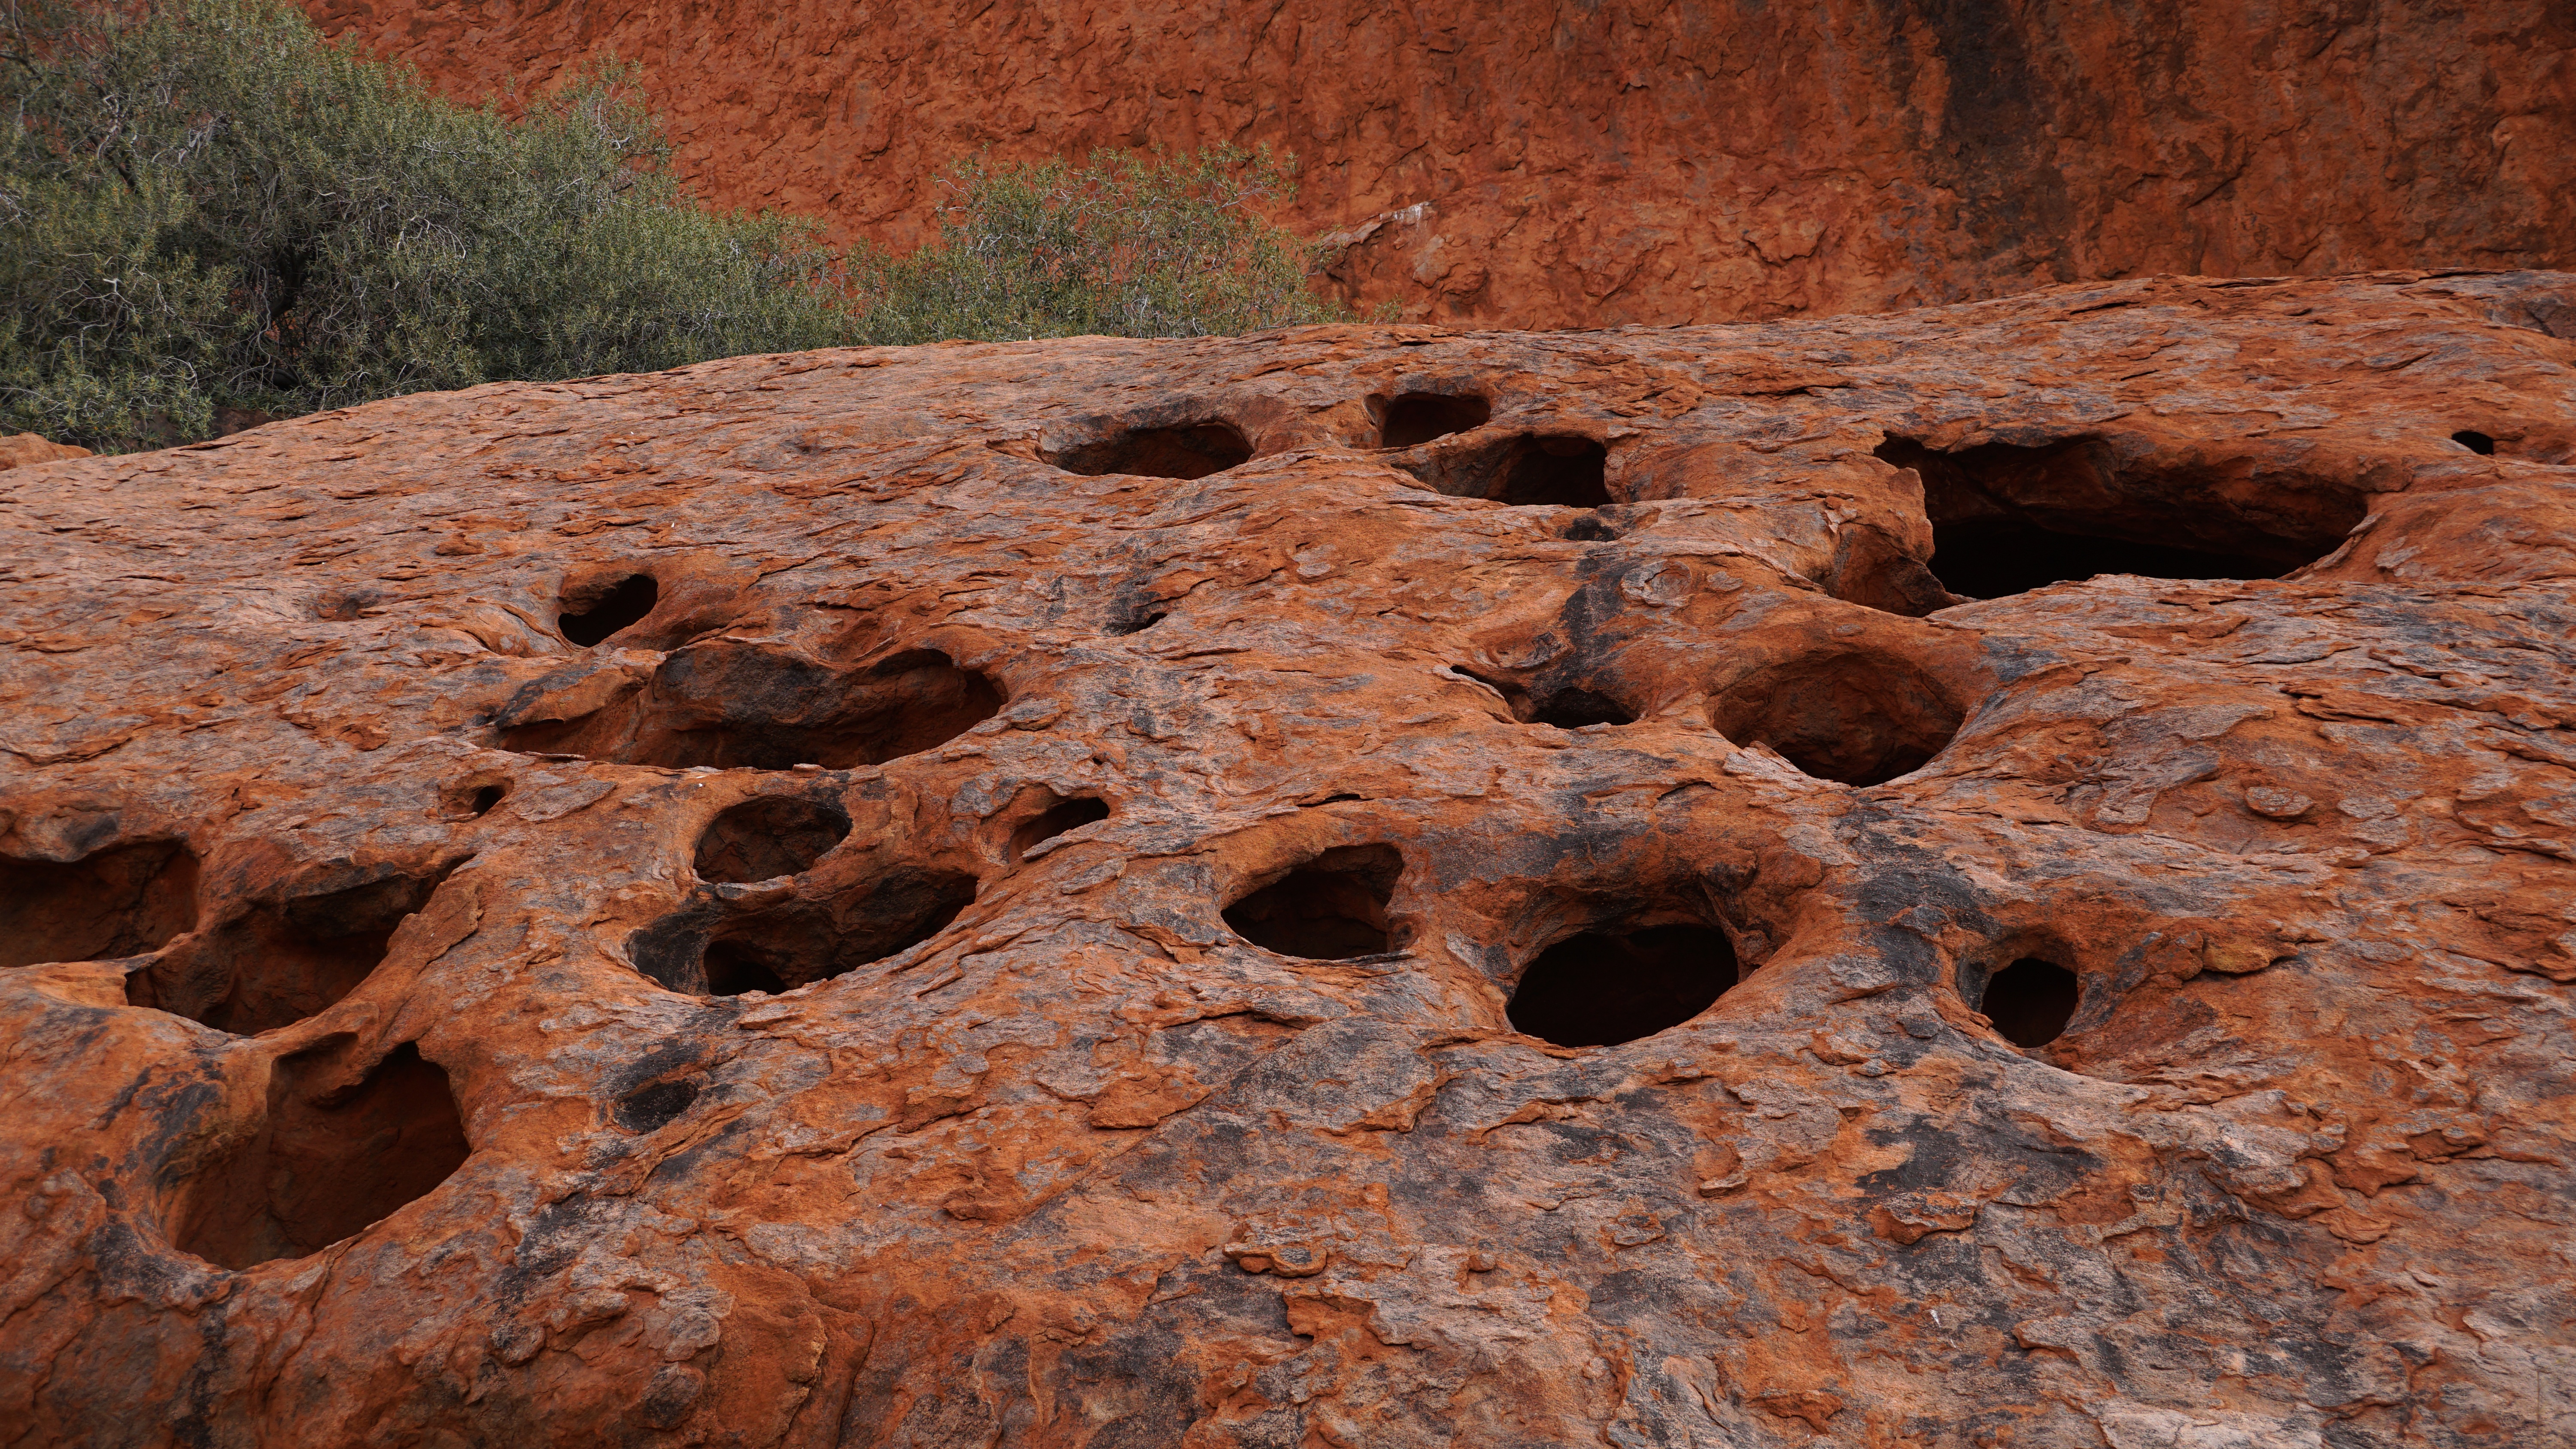
rock, wood, formation, arch, soil, material, australia, geology, uluru, carving, outback, ancient history, western australia, ferrous, rust holes